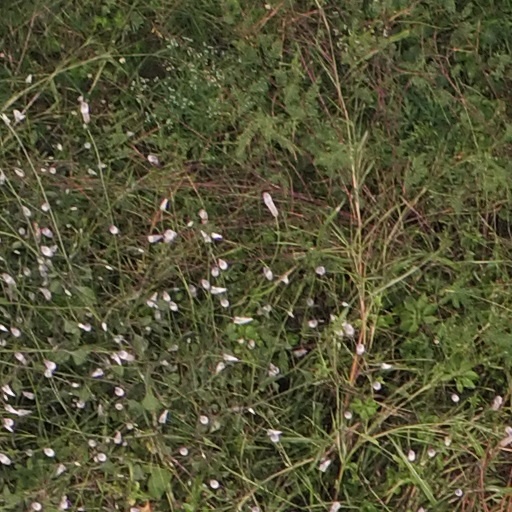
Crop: maize; corn